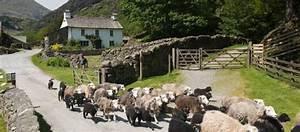
sheep